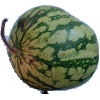
Label: watermelon